Cannabis in New Mexico

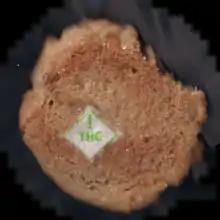
Cannabis edible purchased recreationally from a store in Eldorado at Santa Fe

House Bill 2, the Cannabis Regulation Act, was signed into law by Governor Lujan Grisham on April 12, 2021. It passed the House 38–32 and the Senate 22–15 during a special legislative session called by the governor, after the legislature failed to legalize cannabis during the regular 2021 session. House Bill 2, along with a separate bill dealing with expungements (Senate Bill 2), legalized cannabis with the following conditions: